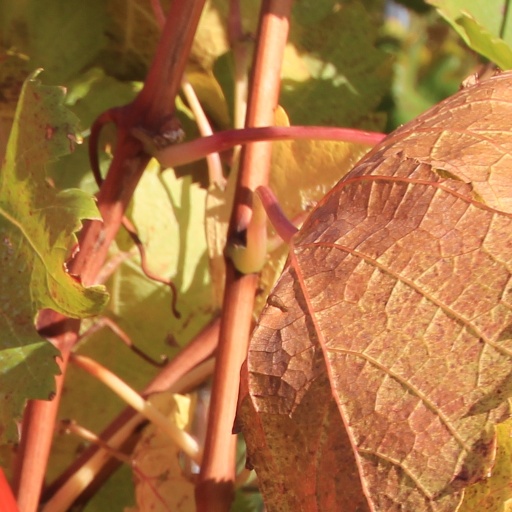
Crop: grape